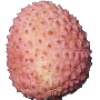
Label: lychee